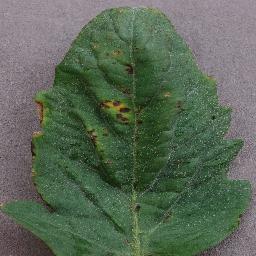
Label: Tomato___Bacterial_spot